East Clandon

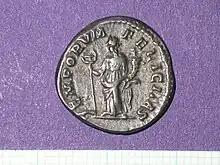
A silver "denarius", issued in the reign of Elagabalus (218-222), found in East Clandon in 2002

The word Clandon (first recorded as Clanedune) goes back to Anglo-Saxon times, meaning "clean down" (open downland) from the North Downs hills that rise to the south of the village. People settled here due to the availability of water that emerged where the high chalk downs meet the lower lying clay to the north.